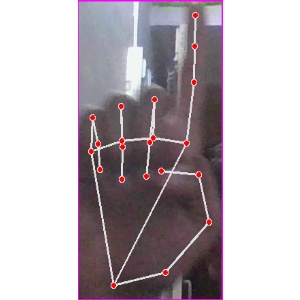
अक्षर: क